Mary Smith (EastEnders)

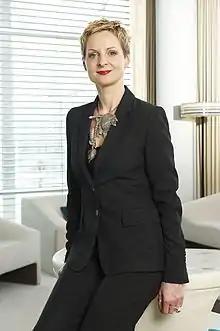
Davidson reprised the role for one episode in 2019 for the funeral of Doctor Legg.

One of the most controversial storylines the character was involved in was her dalliance with prostitution in 1987, although it did earn the programme a considerable amount of negative press at the time and was accused of promoting a negative association between single mothers and prostitution. The character of Mary lasted in the show for three years, and was eventually written out of the series when Linda Davidson decided to leave in order pursue other acting roles. On-screen, Mary leaves Walford the way she arrives, running away from her parents.